Judy Rifka

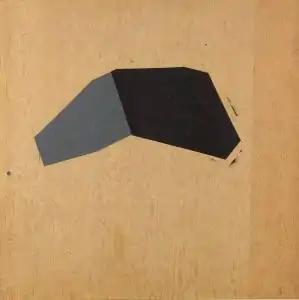
"Untitled" by Judy Rifka, 1974, acrylic on plywood, 48 x 48 in., Honolulu Museum of Art

Judy Rifka (born 1945) is an American artist active since the 1970s as a painter and video artist. She works heavily in New York City's Tribeca and Lower East Side and has associated with movements coming out of the area in the 1970s and 1980s such as Colab and the East Village, Manhattan art scene.